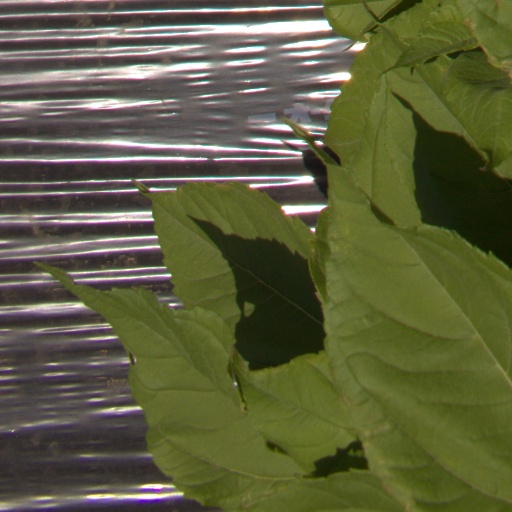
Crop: Jerusalem artichoke